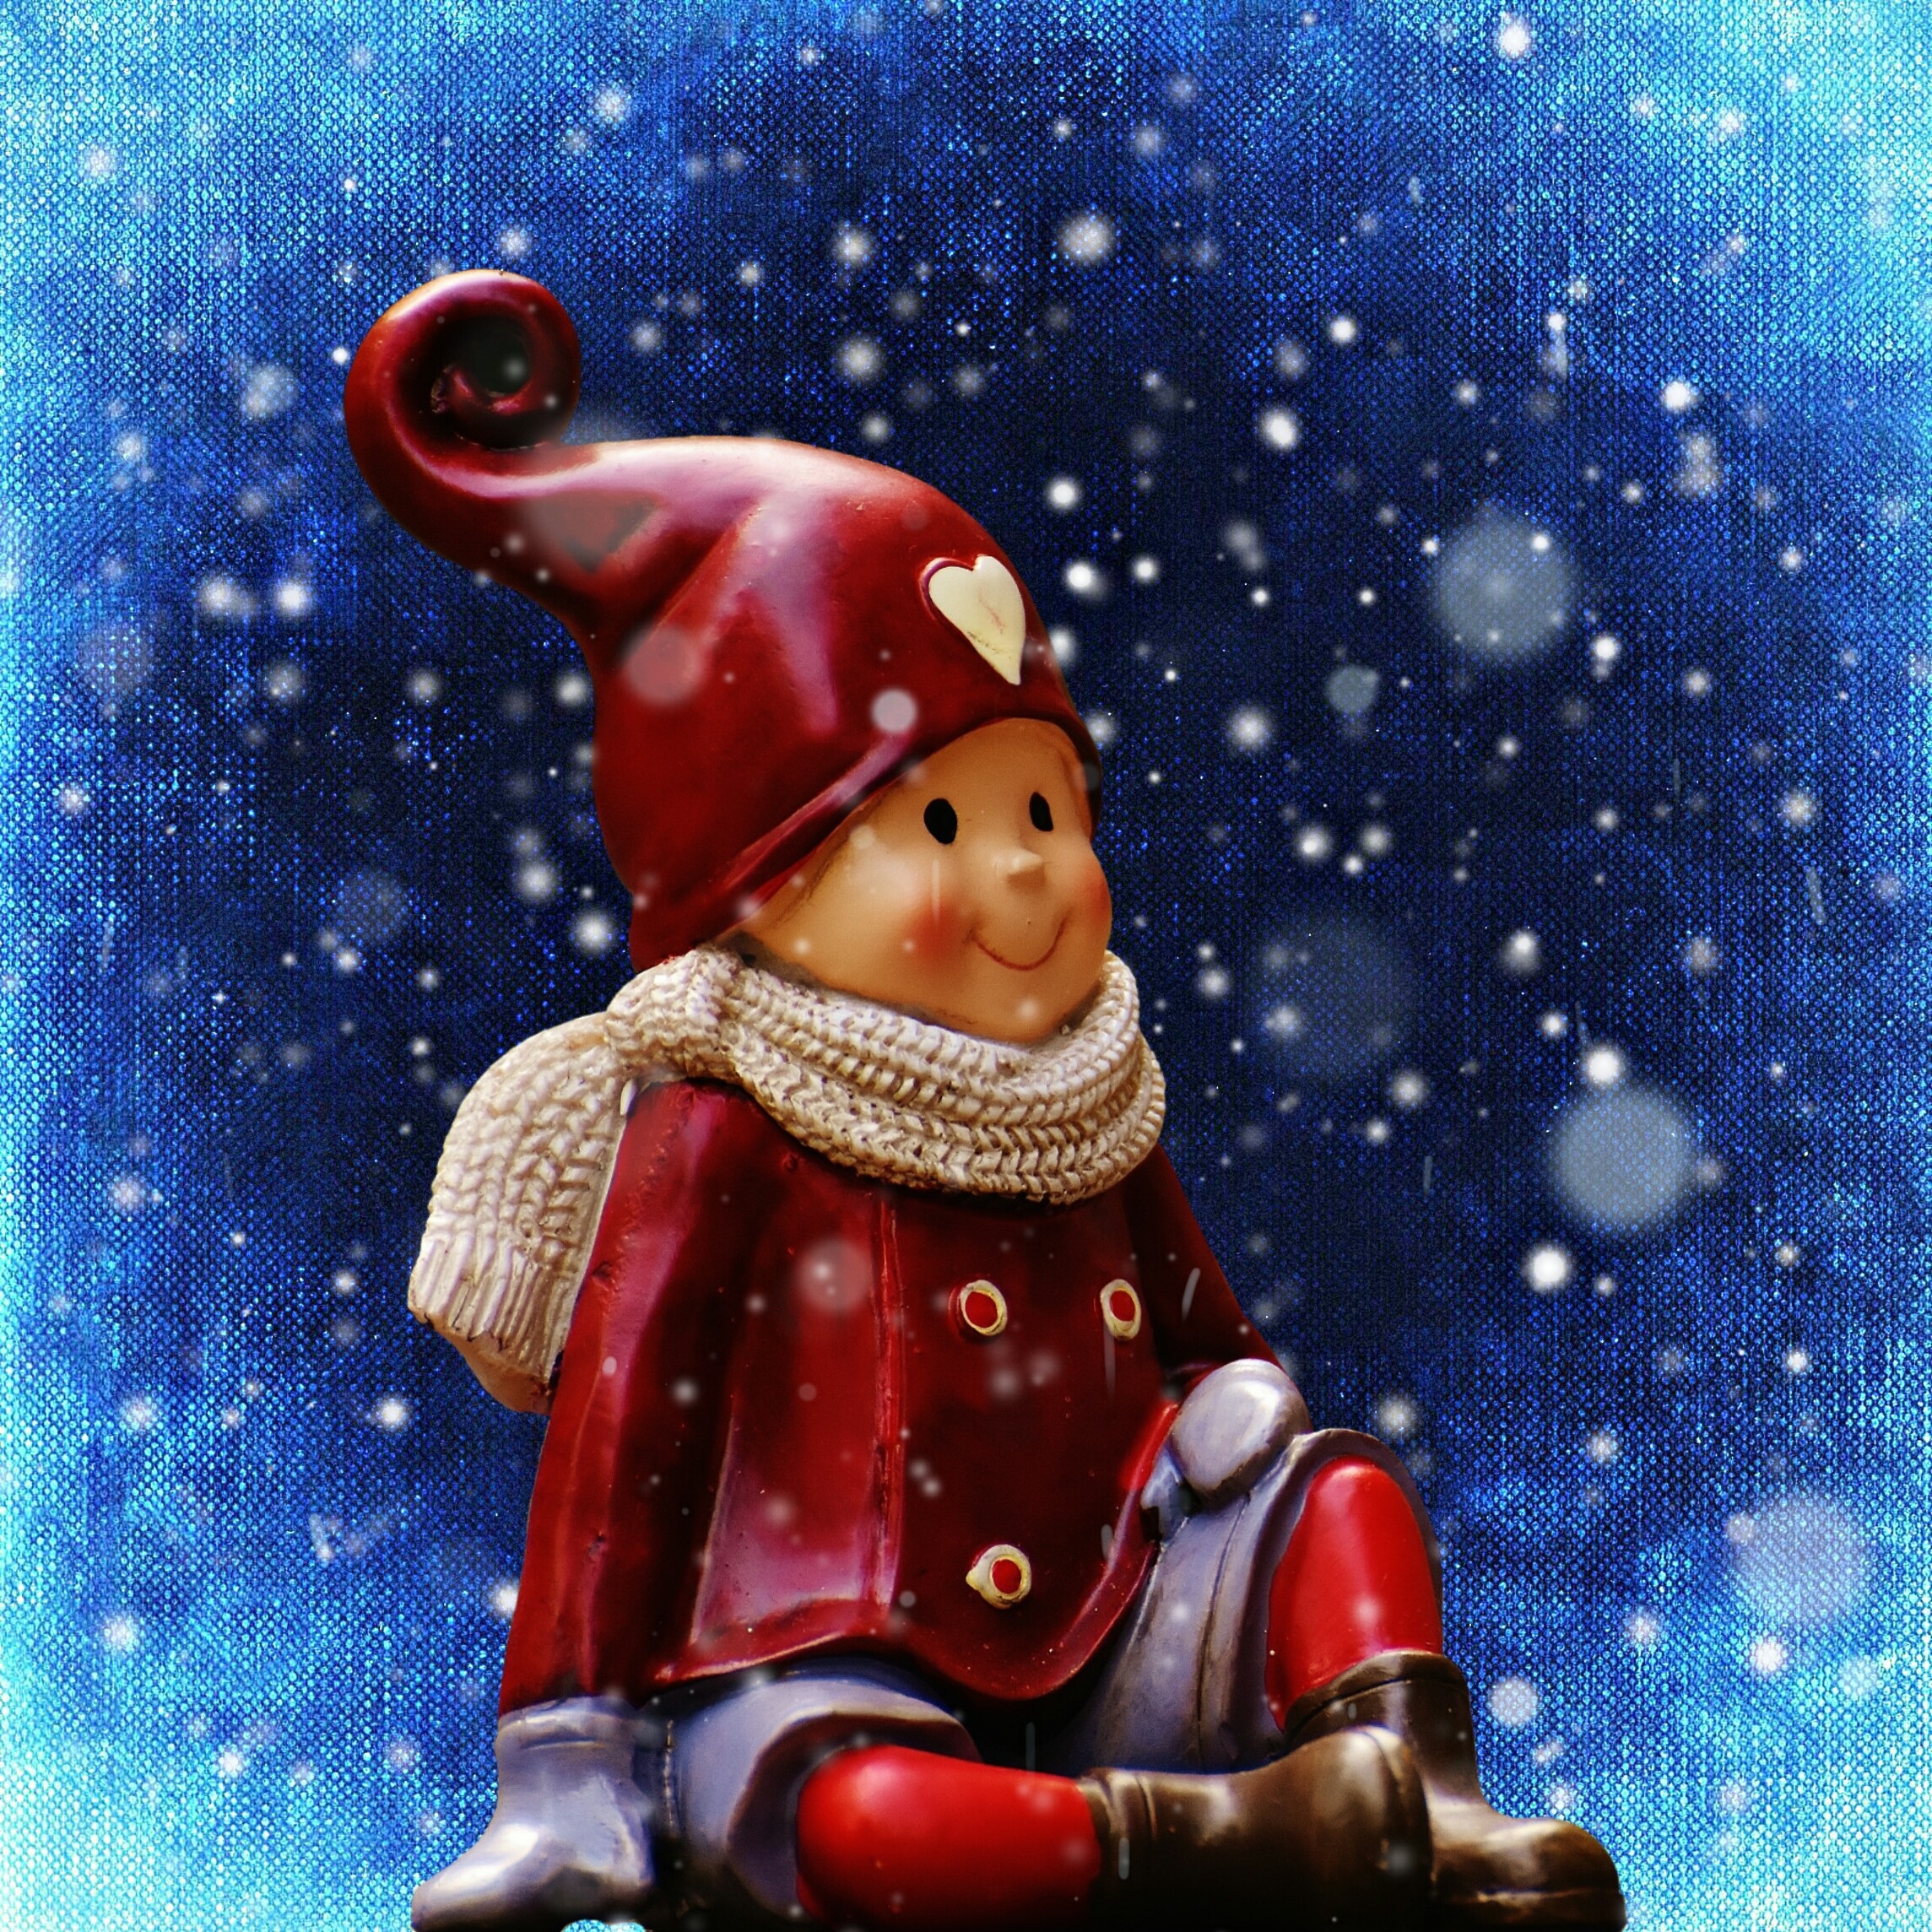
winter, heart, decoration, christmas, deco, advent, christmas decoration, christmas time, figure, illustration, contemplative, snowman, funny, december, santa claus, imp